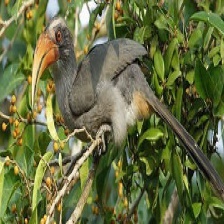
Species: MALABAR HORNBILL
Scientific name: OCYCEROS GRISEUS
ImageNet parent category: hornbill